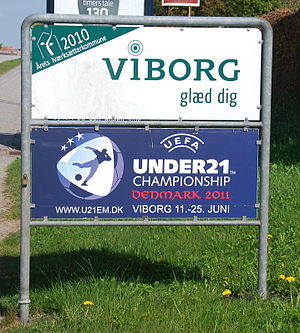
U/21 Europamesterskabet i fodbold 2011
Skilt der reklamerer for turneringen.
Skilt placeret på Holstebrovej i Viborg, Danmark. Her reklamerende for U-21 Europamesterskabet i fodbold 2011.